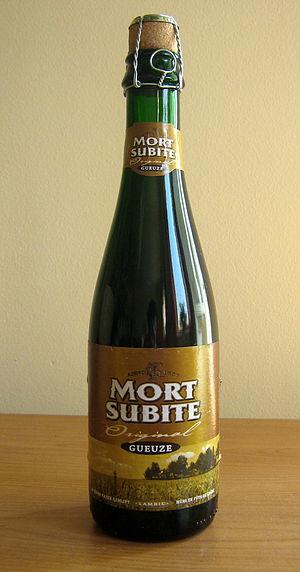
Théophile Vossen, né à Lombeek-Notre-Dame, est le créateur de la gueuze Mort Subite et était le tenancier du café La Cour royale. On y jouait des parties de dés où le perdant était appelé le mort, comme celles-ci avaient un certain succès, il décida de renommer son café À la mort subite.
La gueuze est un type de bière obtenue à partir de l'assemblage de bières lambic. Des lambics jeunes et vieux sont mélangés et la bière subit une seconde fermentation.
Une capsule de champagne, normalement appelée plaque de muselet, est une rondelle métallique qui se trouve au sommet d'une bouteille de vin mousseux, de bière ou de cidre. Sa fonction est de reprendre l'effort de maintien du muselet en protégeant le bouchon des contraintes qui pourraient le déchirer. La pression qui règne dans la bouteille pousse le bouchon vers l'extérieur. Ce type de protection de bouchon se rencontre assez souvent sur les bouteilles de bière de 37,5cl et 75cl, notamment de Belgique ou du Nord de la France, ainsi que sur celles de cidre dit « bouché ».
La Mort Subite est une marque de bière belge à fermentation spontanée de type lambic, créée par Théophile Vossen à Bruxelles, et actuellement produite par la brasserie Mort Subite anciennement dénommée brasserie De Keersmaeker située à Kobbeghem dans le Pajottenland.